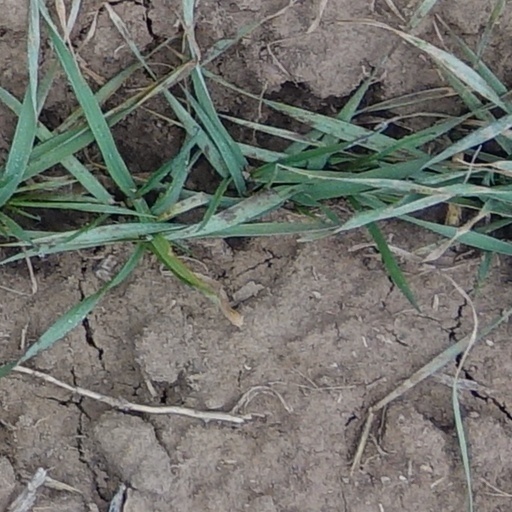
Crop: wheat